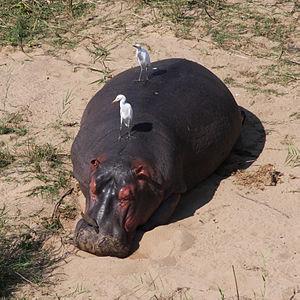
hippopotame repos à l'entrée du parc Kruger Malelane en Afrique du Sud